John Martyr

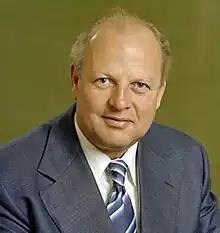

Born in Melbourne, he was a political and economic consultant before entering politics. Martyr had a long history of involvement with the Australian Labor Party from his late teens, but due to his involvement with the anti-communist Roman Catholic "Movement" under the aegis of B. A. Santamaria, he was expelled from the ALP.